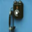
Label: telephone